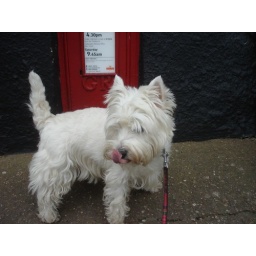
This box has a collection plate low enough to be read by dogs ...